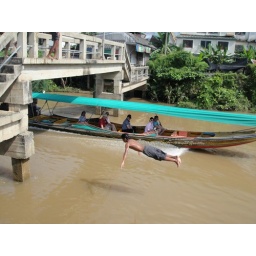
one of the bridge boys doing a back flip as a boat passed under - the all got splashed